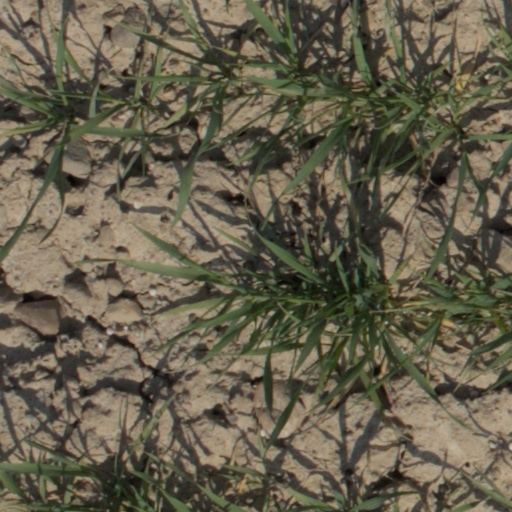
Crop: wheat